Spectral power distribution

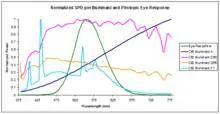
CIE standard illuminant spectral power distribution comparisons referenced to the human visual system photopic response

In radiometry, photometry, and color science, a spectral power distribution (SPD) measurement describes the power per unit area per unit wavelength of an illumination (radiant exitance). More generally, the term "spectral power distribution" can refer to the concentration, as a function of wavelength, of any radiometric or photometric quantity (e.g. radiant energy, radiant flux, radiant intensity, radiance, irradiance, radiant exitance, radiosity, luminance, luminous flux, luminous intensity, illuminance, luminous emittance).